2010 Russian wildfires

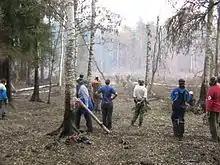
Volunteers near the town of Roshal (Shatursky District on 14 August 2010 sawed through burnt forest, cleared debris and extinguished small fires.

Deaths in Moscow averaged 700 a day, about twice the usual number. The heat wave is believed to have been unprecedented in Russian history, and killed 55,736 people, according to the Centre for Research on the Epidemiology of Disasters.